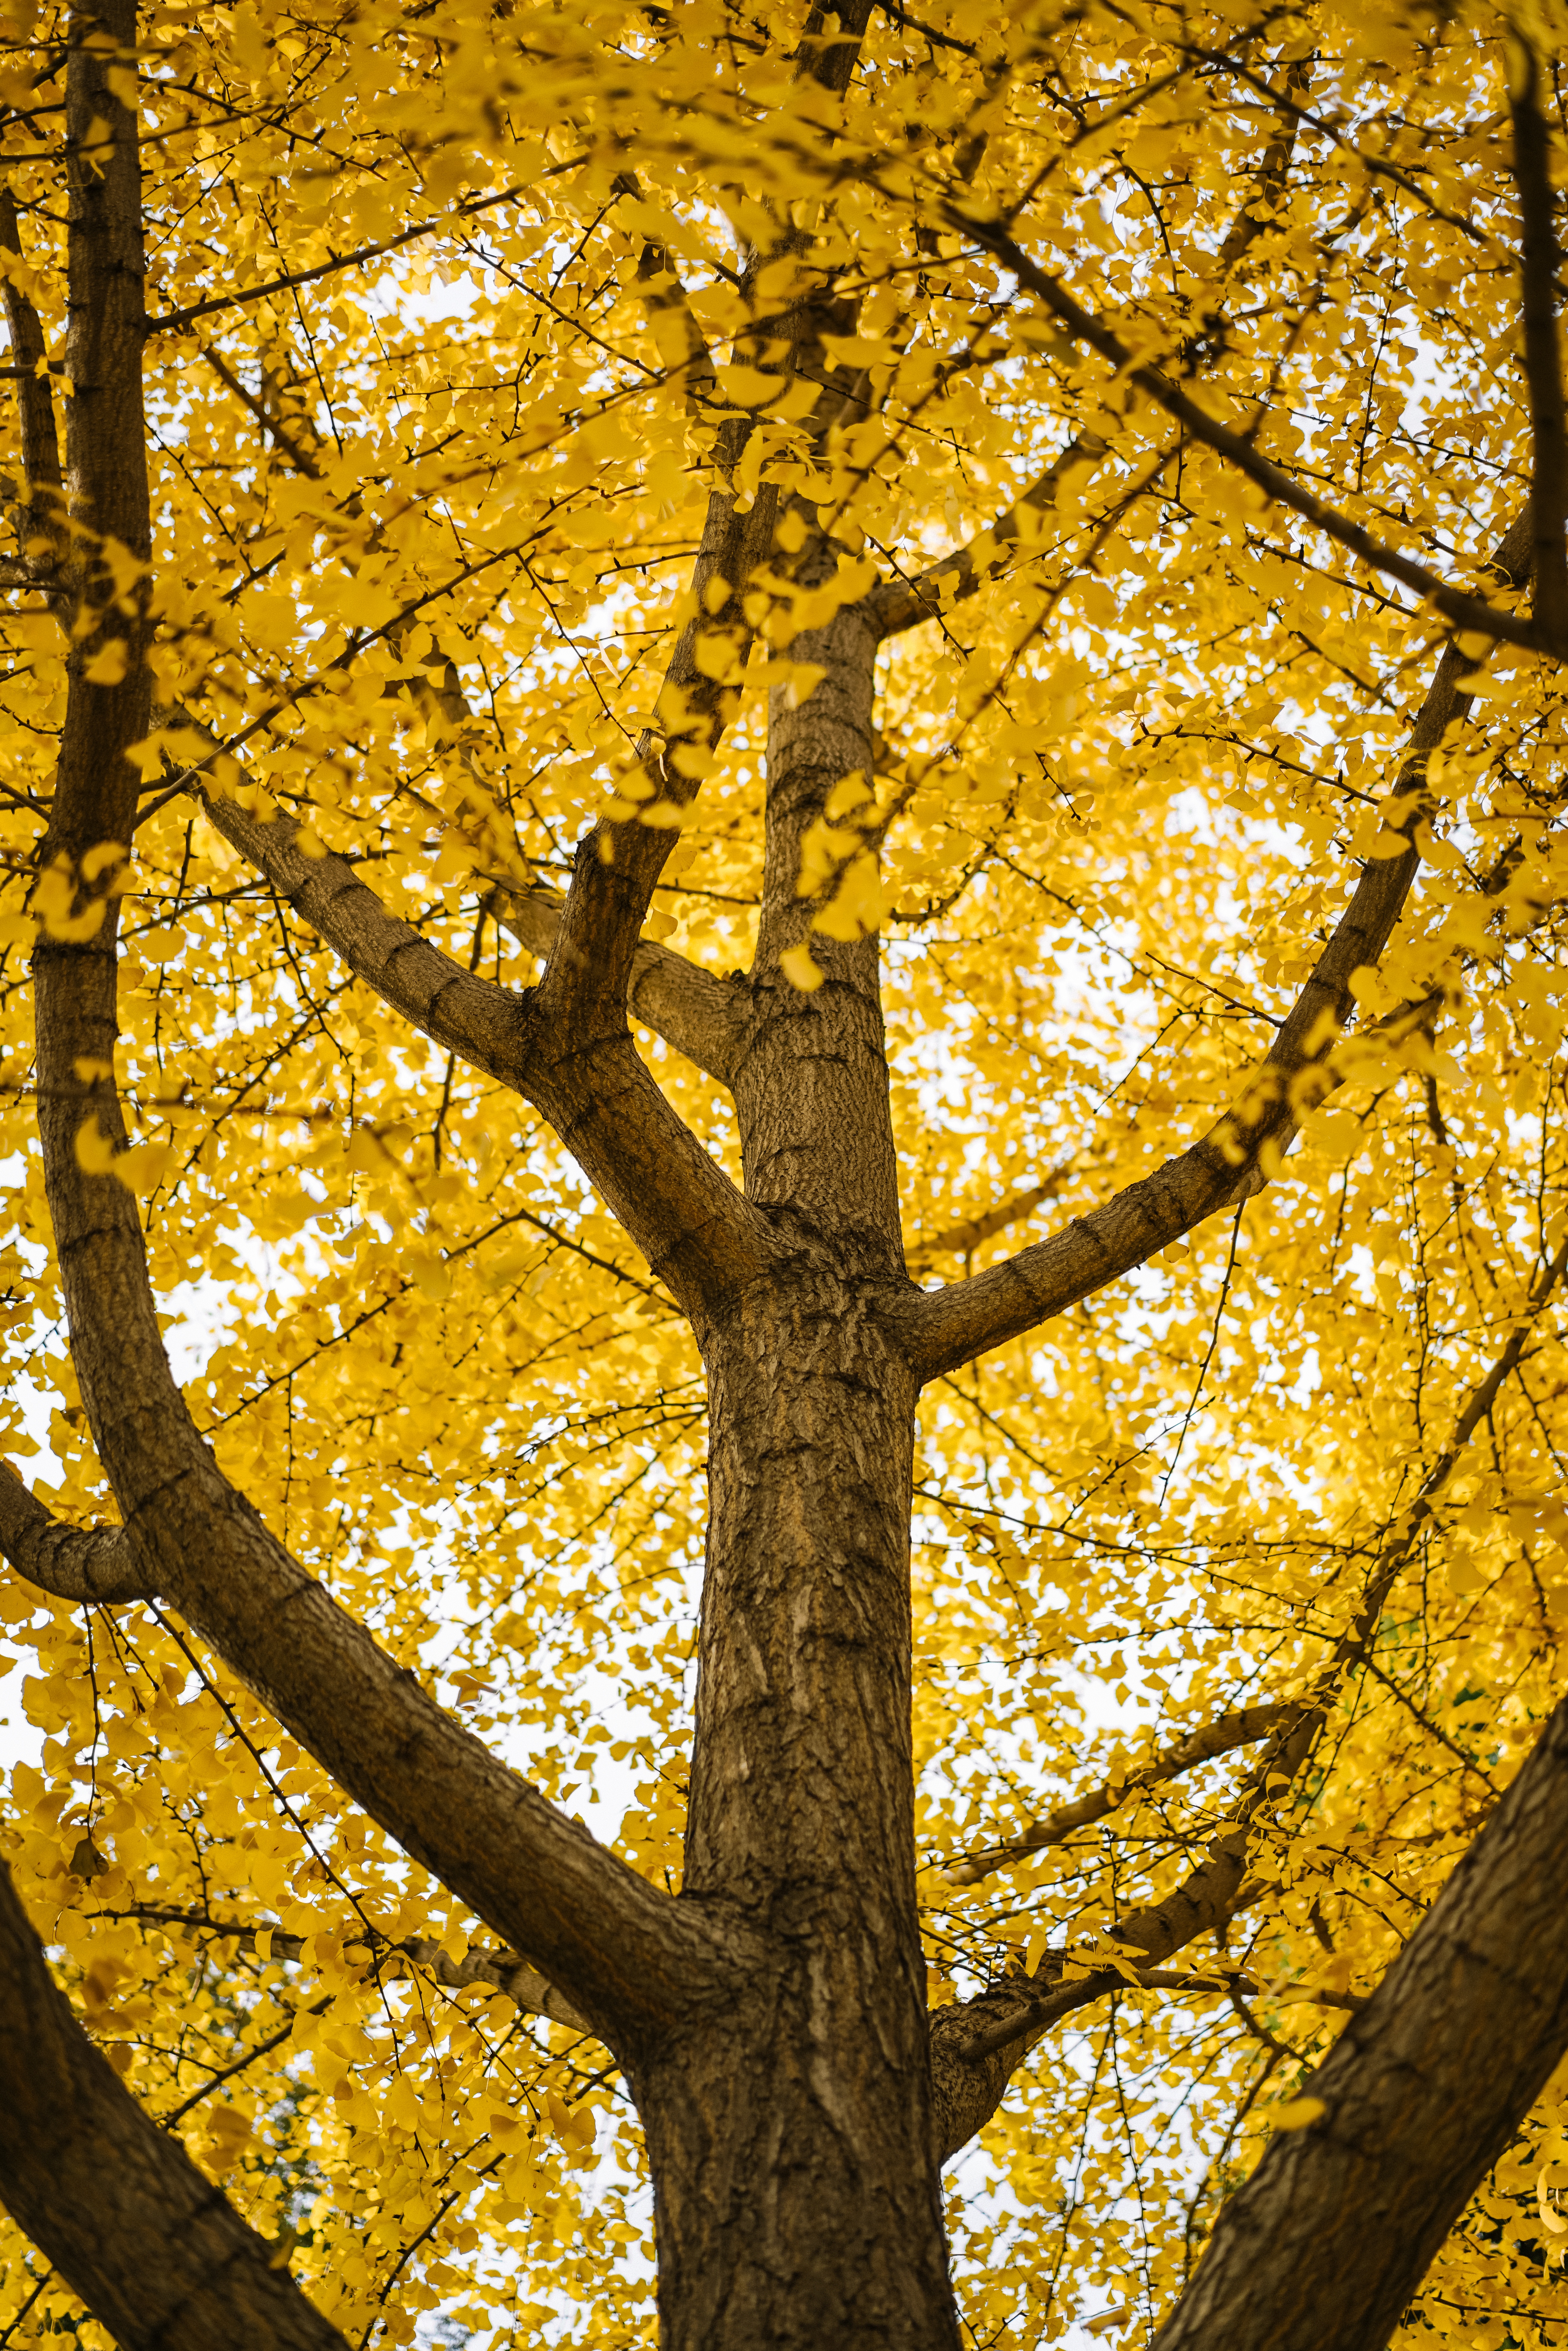
tree, forest, branch, plant, sunlight, leaf, flower, trunk, autumn, yellow, season, deciduous, woodland, flowering plant, maidenhair tree, plant stem, woody plant, land plant